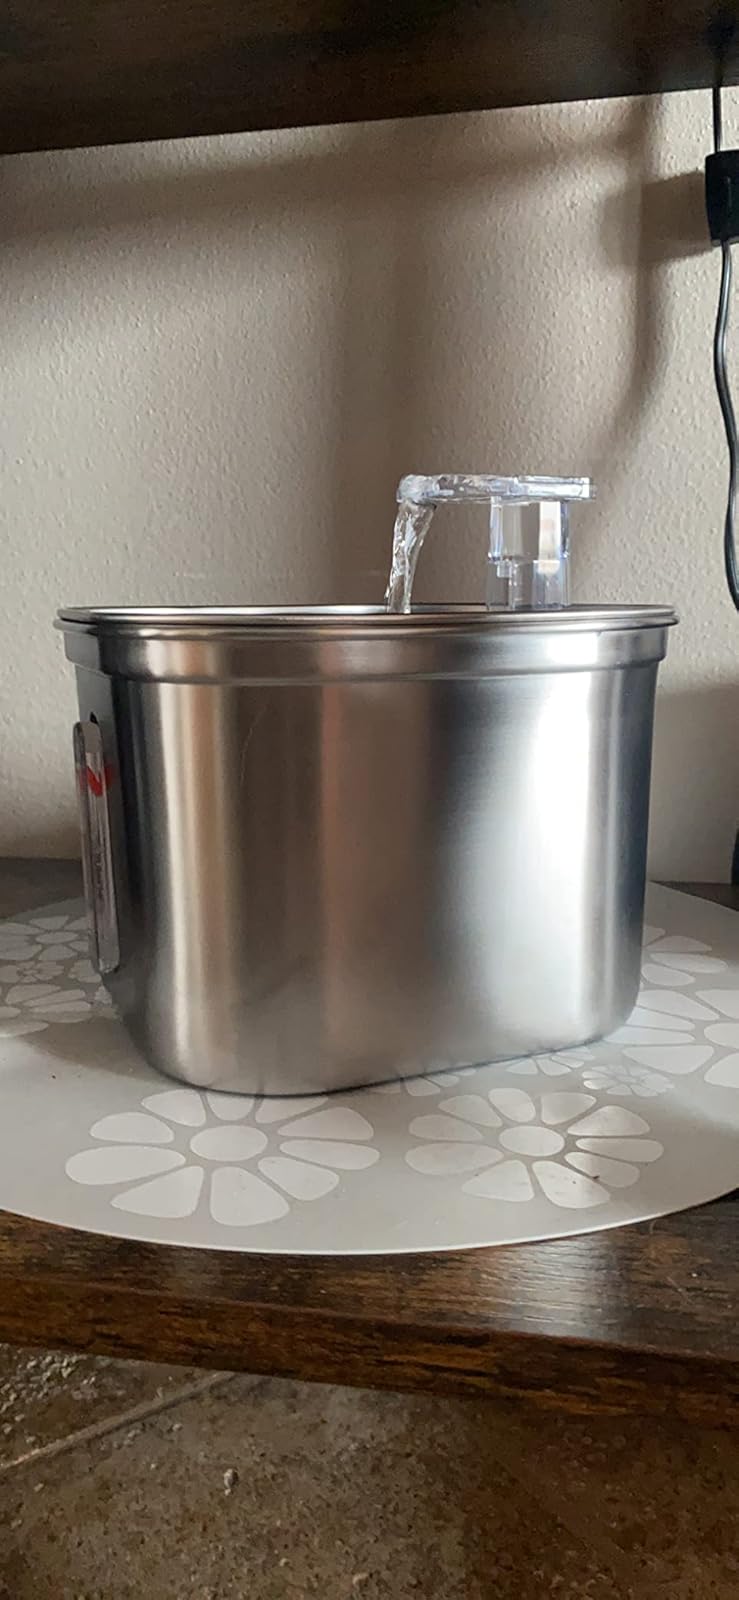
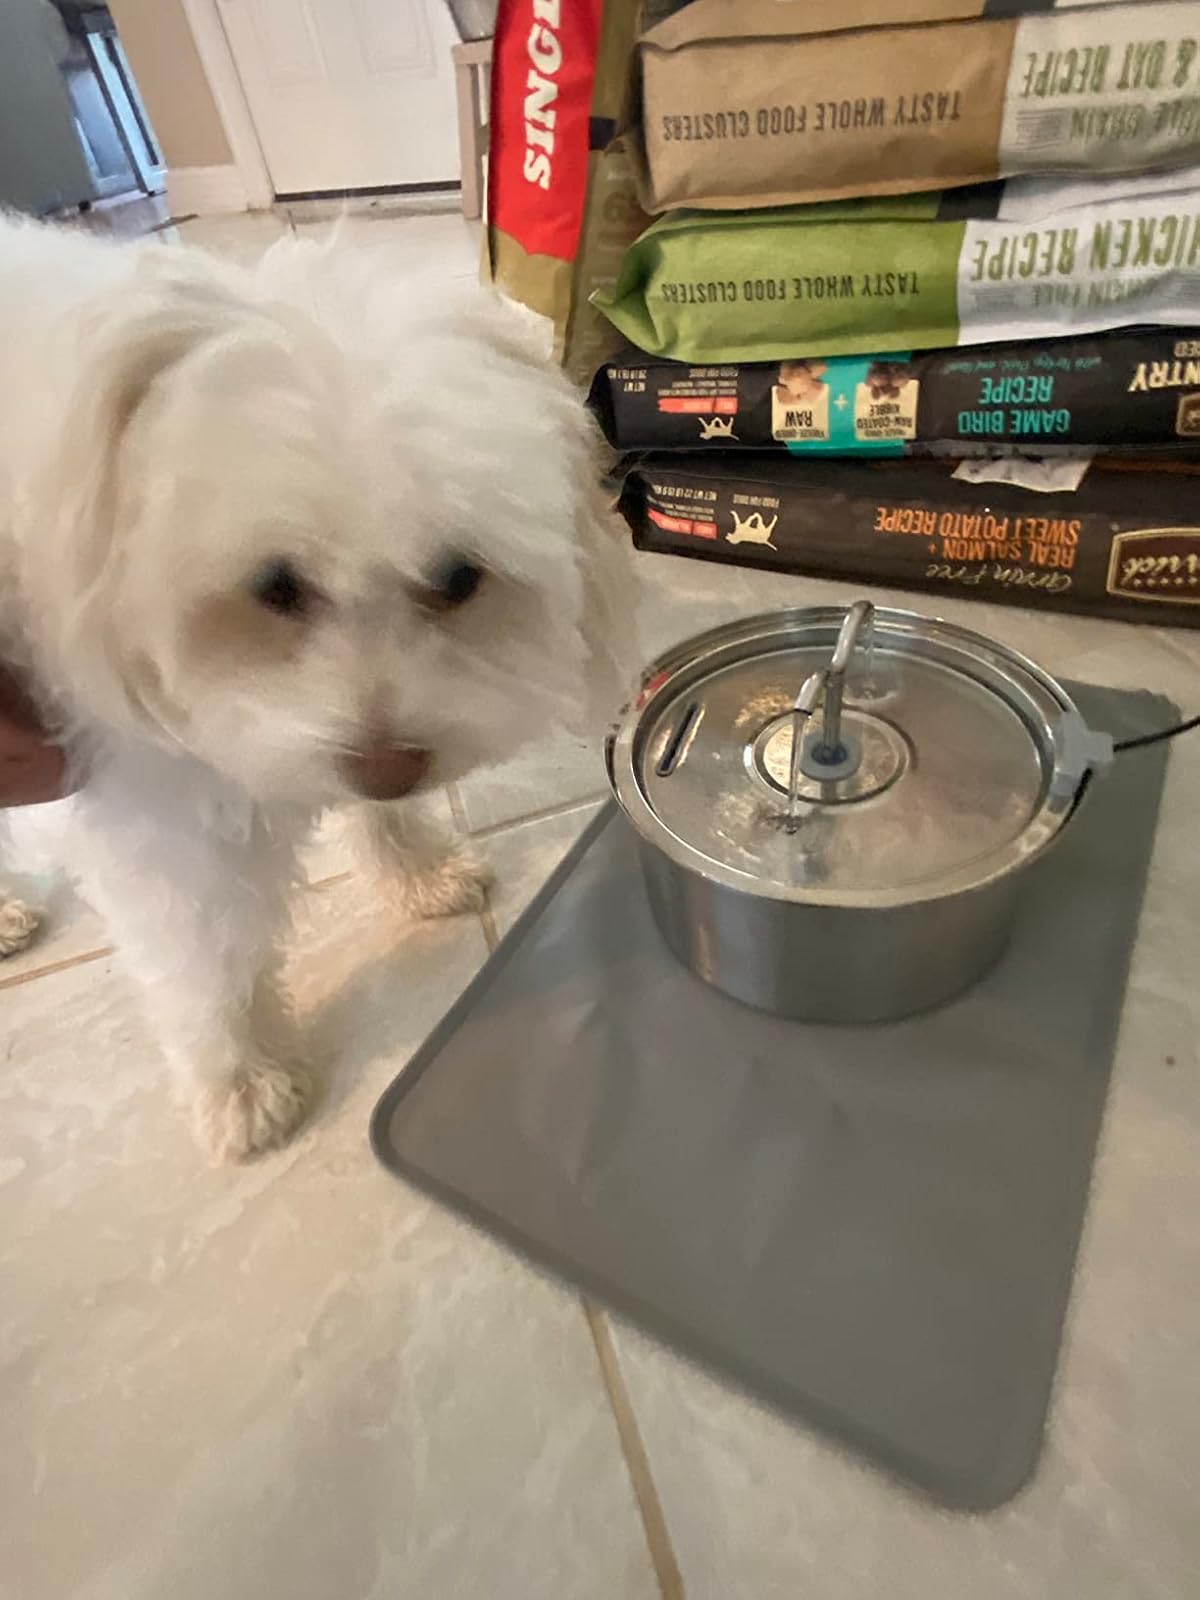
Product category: items_bowl
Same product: no